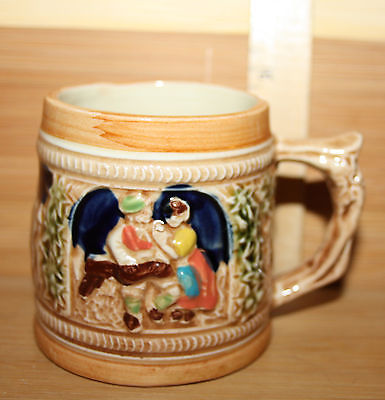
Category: mug